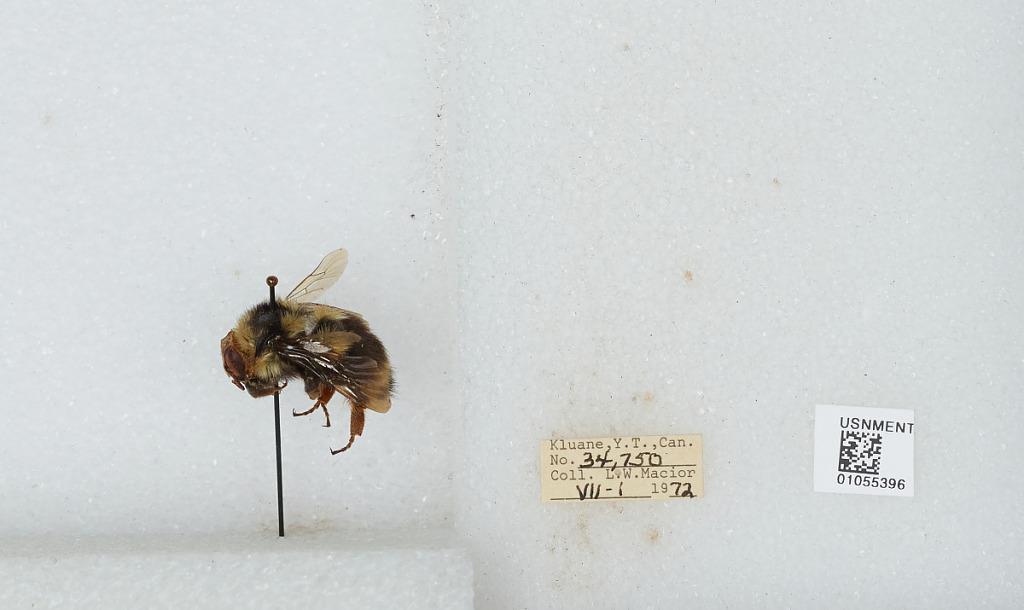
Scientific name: Bombus bifarius nearcticus
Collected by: L. Macior
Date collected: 1972-7-1
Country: Canada
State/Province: Yukon Territory
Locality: Kluane
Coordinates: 60.75, -139.5